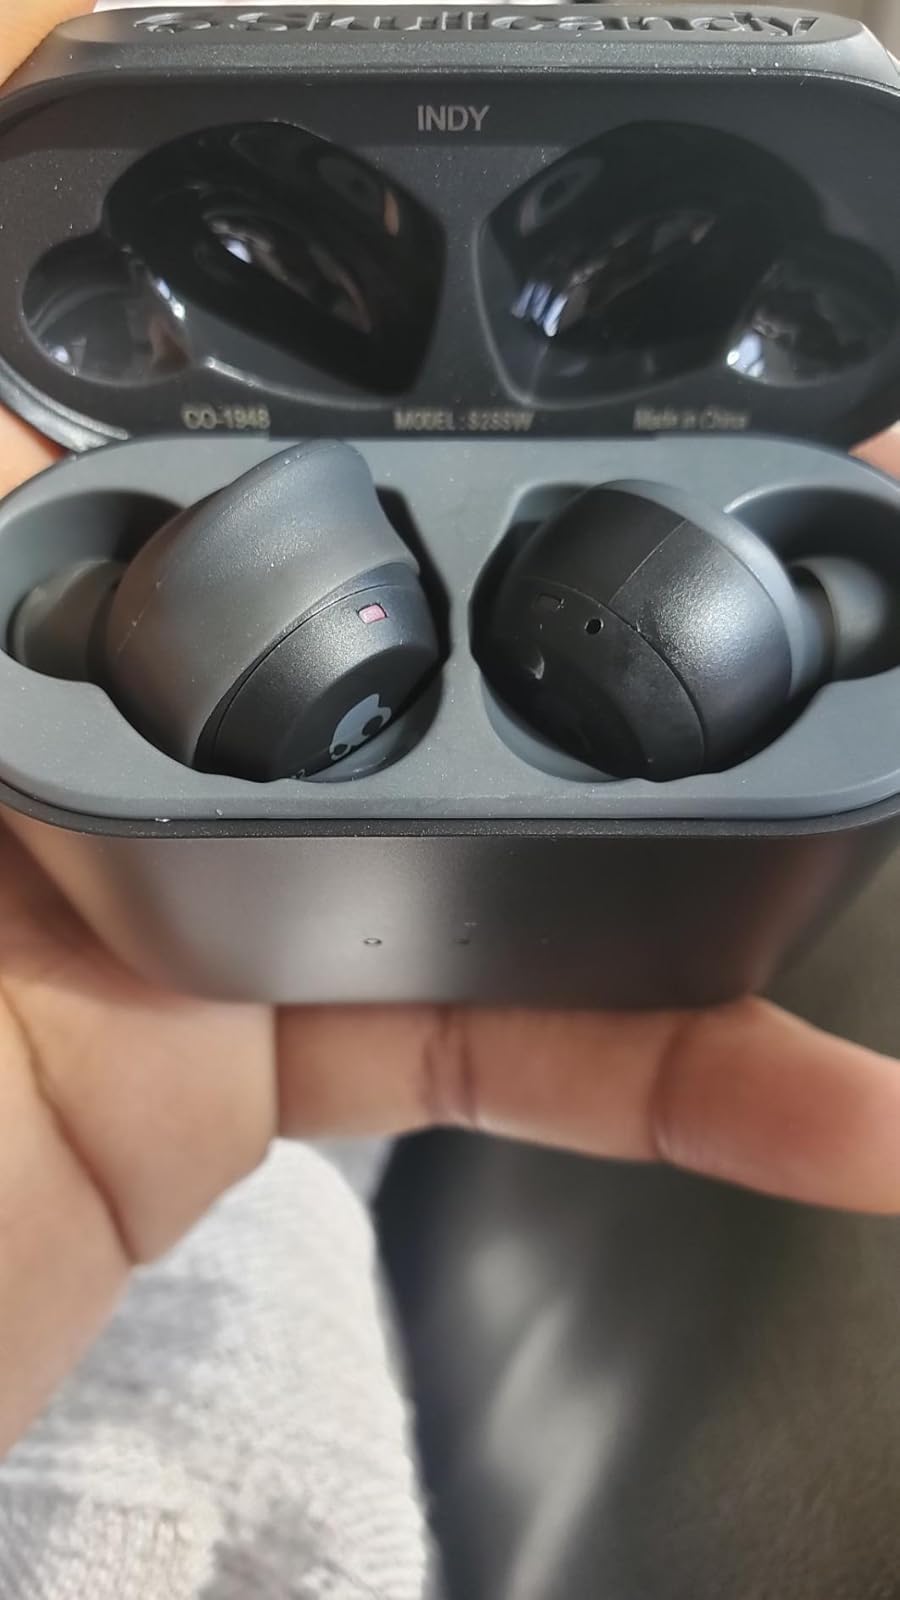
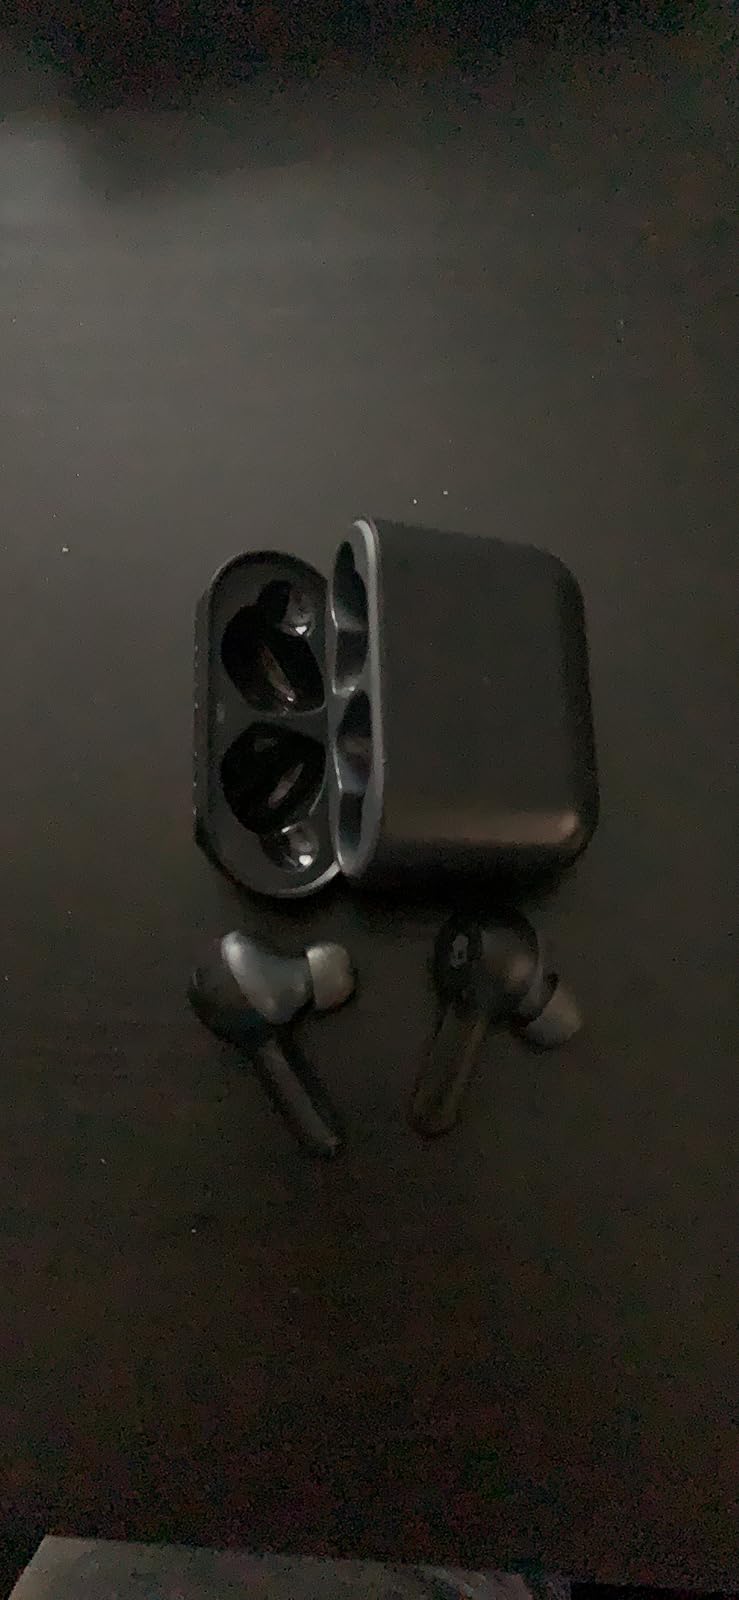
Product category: earbuds
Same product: yes